Battle of Klis (1596)

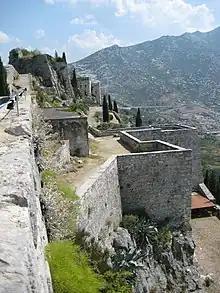
Klis fortress in 2007

The Battle for Klis took place between Venetian irregulars from Split supported by Uskoks and relief Habsburg and Venetian Empire forces, and an Ottoman garrison, over the control of the fortress of Klis.